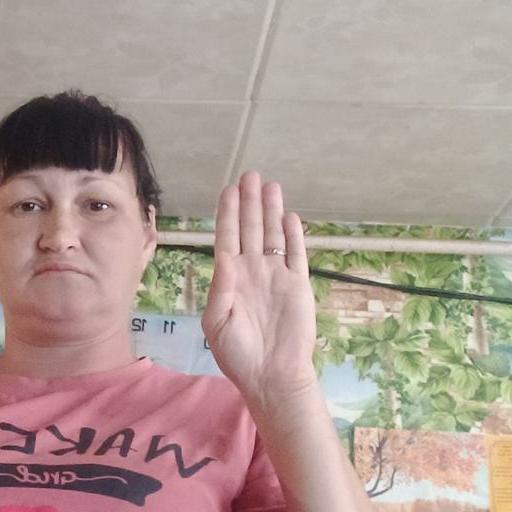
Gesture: stop